Princeton Battle Monument

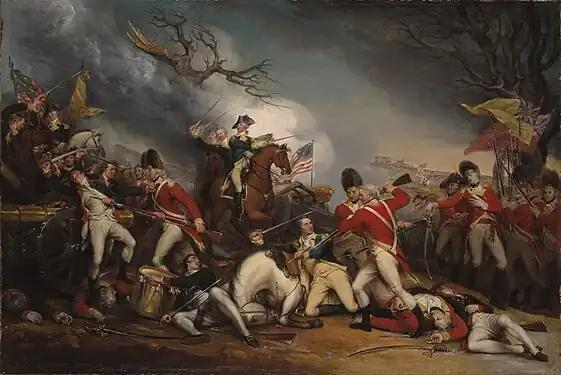
"The Death of General Mercer at the Battle of Princeton, January 3, 1777" by John Trumbull

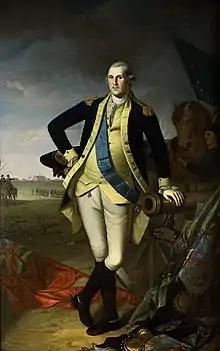
"Washington at Princeton" by Charles Willson Peale (1779)

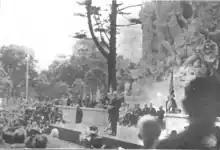
President Warren G. Harding at the dedication of the monument

An act of Congress on June 8, 1906, appropriated $30,000 to be given to the Princeton Battle Monument Association for the erection of a monument commemorating the Battle of Princeton. The association, which dates back to 1887 and includes such local notables as Allan Marquand and Moses Taylor Pyne, was required to match the $30,000 with an equal sum raised independently. On February 24, 1908, having raised the requisite funds, the association commissioned prominent Beaux Arts sculptor Frederick MacMonnies to build the monument. The architectural design was done by Thomas Hastings of the acclaimed firm Carrère and Hastings.